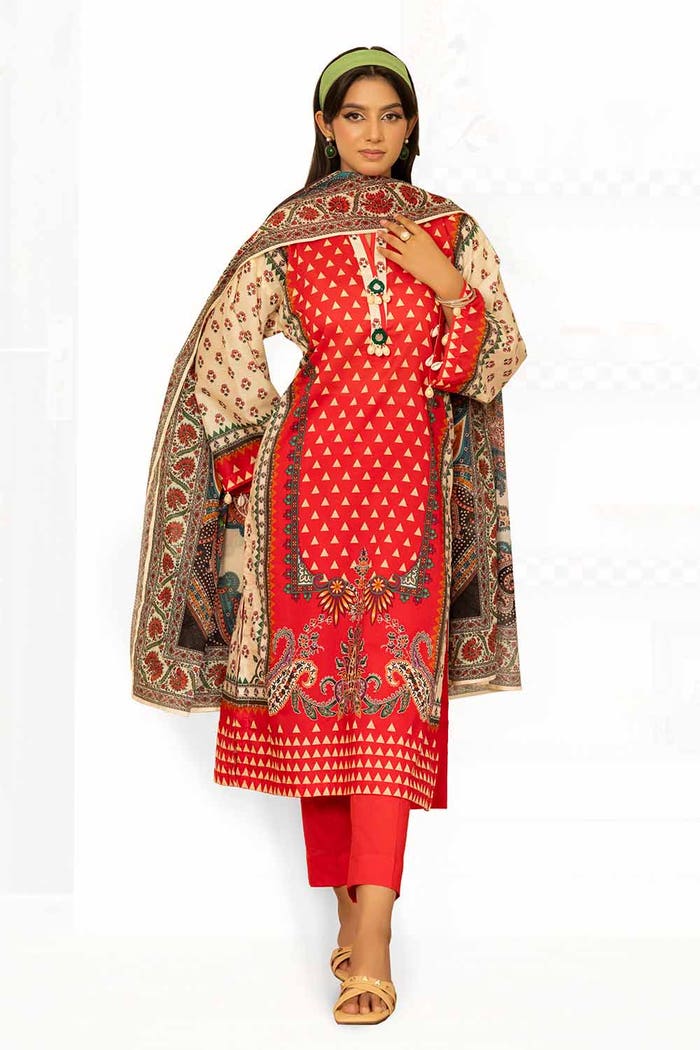
red multi embroidered cotton suit